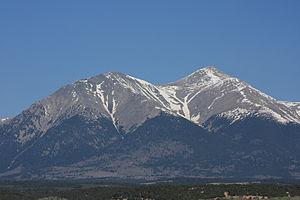
Le mont Shavano, en anglais Mount Shavano, est un sommet montagneux américain dans le comté de Chaffee, au Colorado. Il culmine à 4 338 mètres d'altitude dans la chaîne Sawatch. Il est protégé au sein de la forêt nationale de San Isabel.